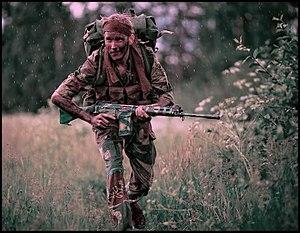
L’histoire de la Rhodésie du Sud correspond à la période durant laquelle le Zimbabwe actuel était une colonie britannique de 1890 jusqu'à l’indépendance du pays en 1980.